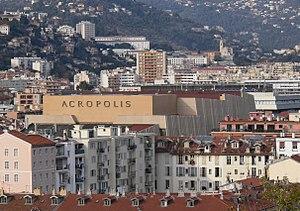
Vue du bâtiment depuis la Coline du château (43.69873, 7.27998)
L'Acropolis de Nice est un complexe composé de deux structures : un palais des congrès et un palais des expositions.